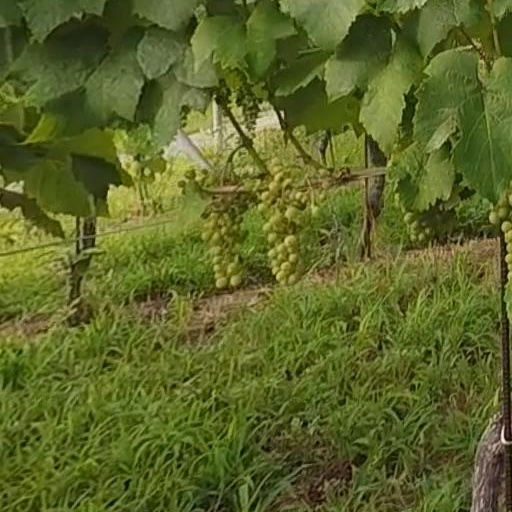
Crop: grape